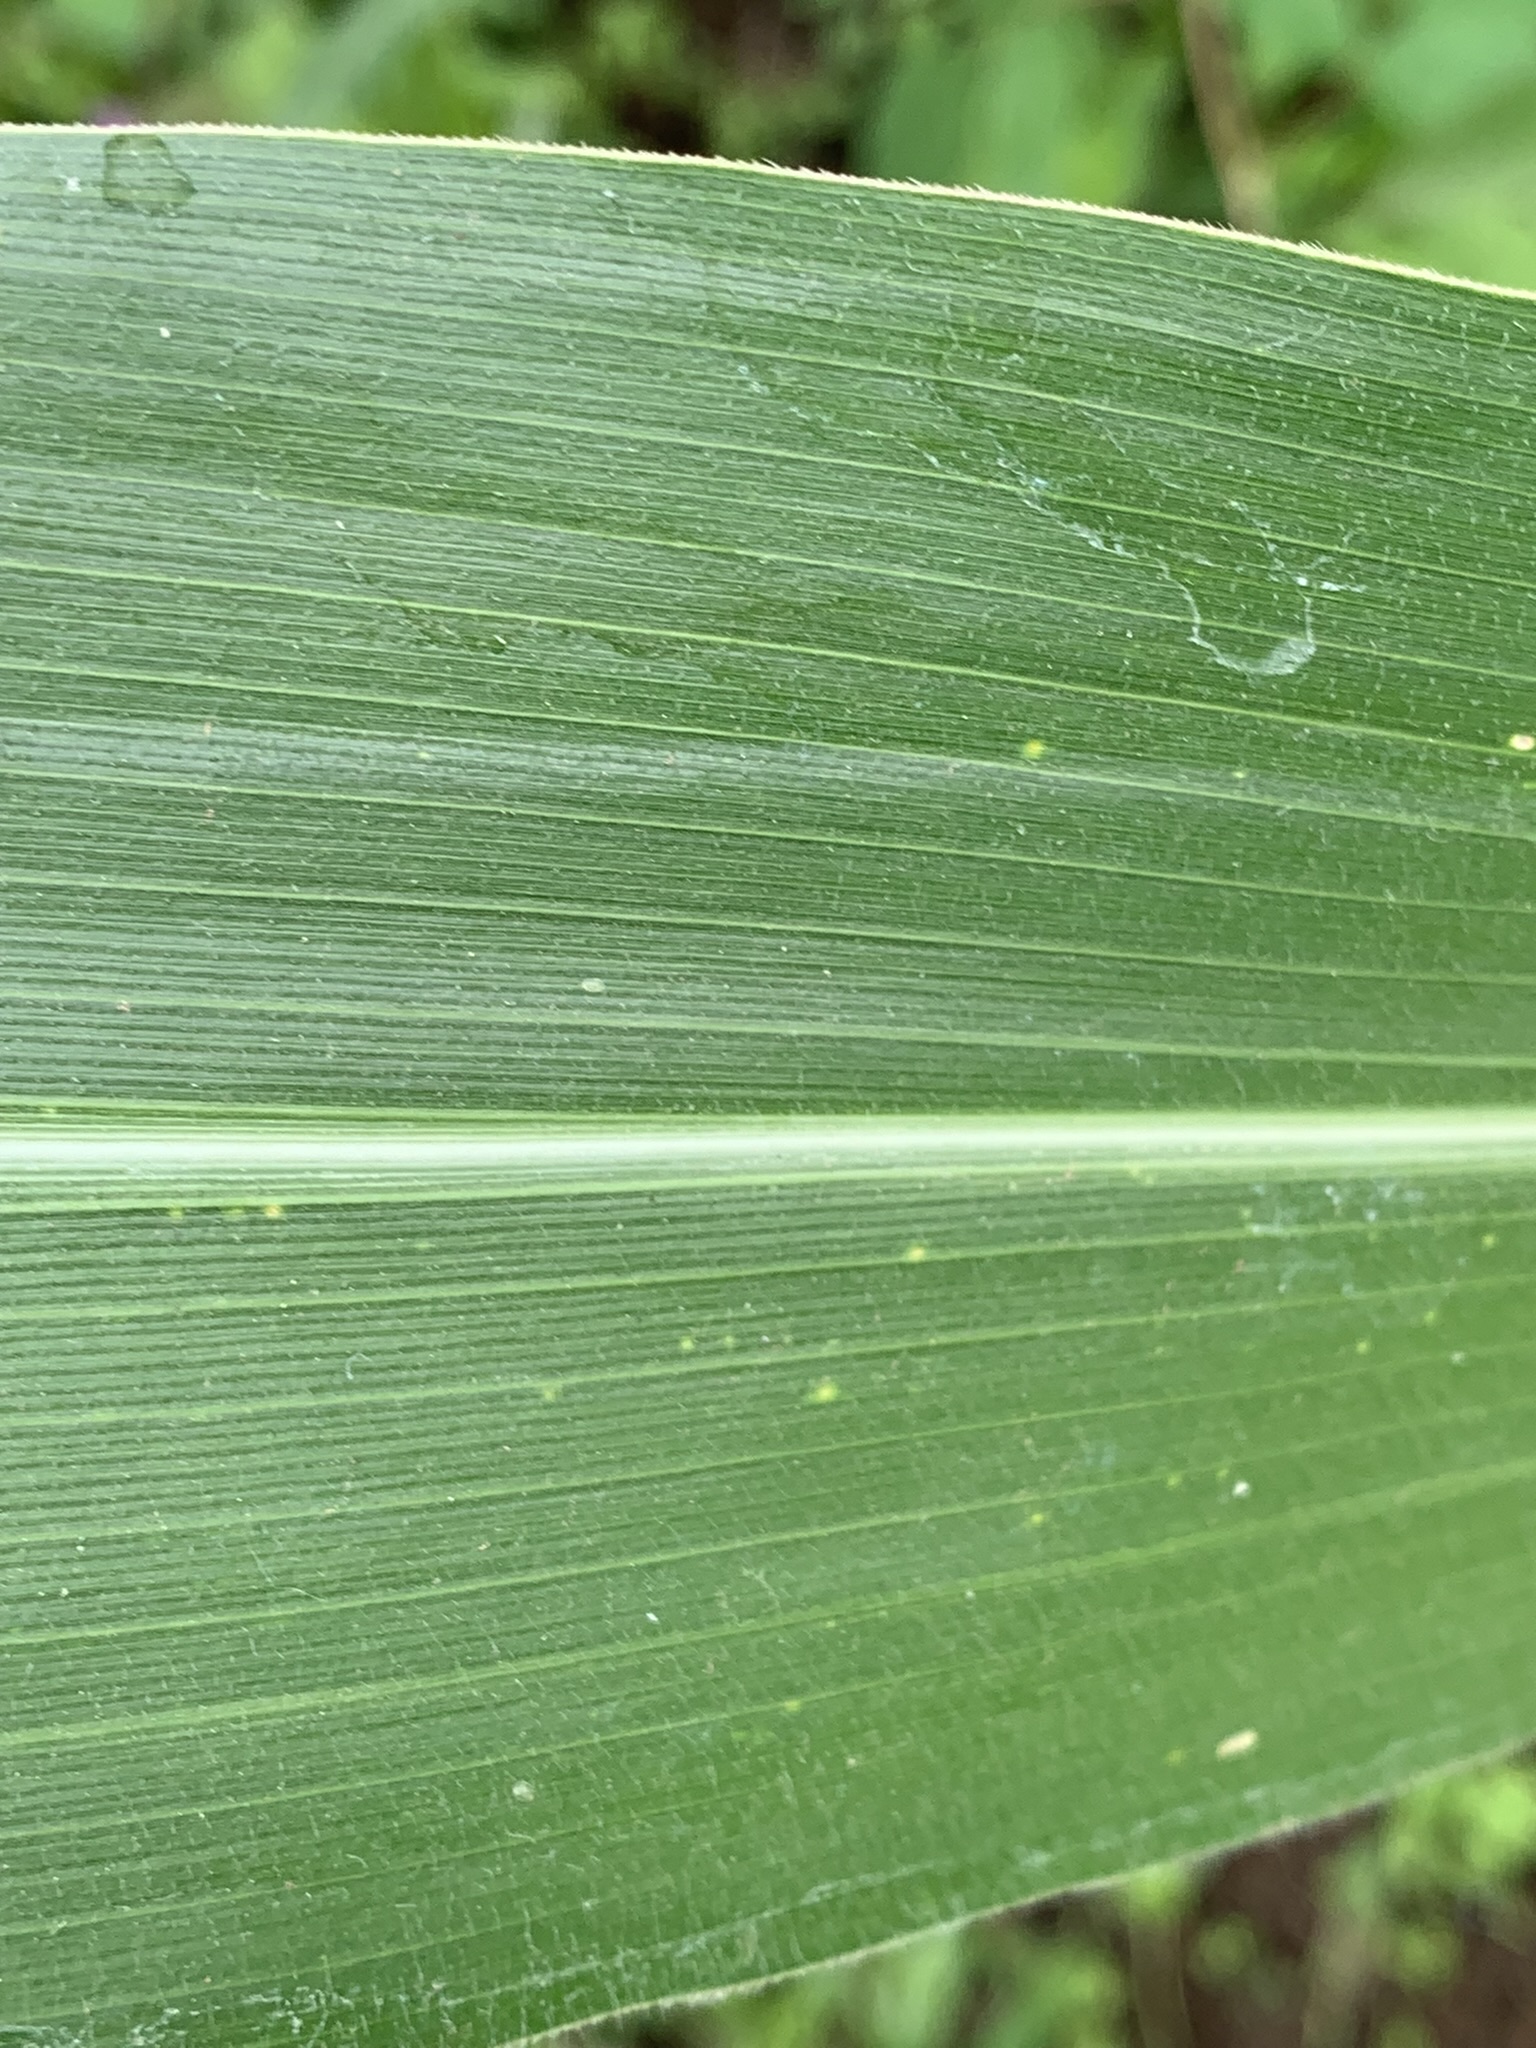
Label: Healthy